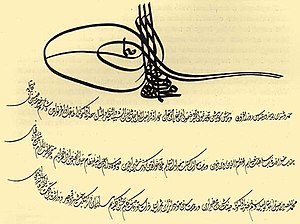
Vasvárfreden
Vasvárfredstraktaten (turkisk skrift)
Vasvárfreden var en fredstraktat mellem Habsburg og Det Osmanniske Rige, som blev indgået, efter at den habsburgske hær besejrede osmannerne i Slaget ved Sankt Gotthard i dagens Ungarn den 1. august 1664. Fredstraktaten varede i omkring tyve år. I 1683 brød en borgerkrig ud mellem de rivaliserende parter, som kulminerede i slaget ved Wien.